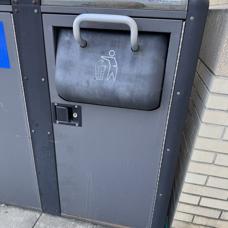
Label: trash